Héctor Rivadavia Gómez

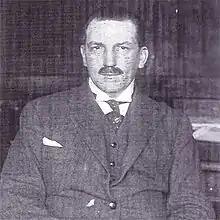

Héctor Rivadavia Gomez (Dolores, Uruguay, 1880 – Montevideo, 1931) was a journalist, politician, and football director of the Uruguayan Football Association. He was the creator and first president of the CONMEBOL (and then honorary president). Rivadavia Gómez also encouraged the creation of the South American championships, currently known as "Copa América".